Vishnu

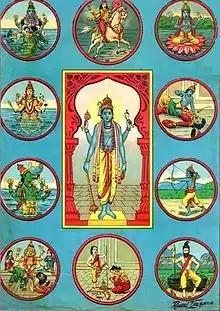
Hindu god Vishnu (centre) surrounded by his avatars (counter-clockwise, from left-top: Matsya; Kurma; Varaha; Narasimha; Vamana; Parashurama; Rama; Krishna; Buddha and Kalki), 19th century oleograph by Raja Ravi Varma

Particularly in Vaishnavism, the Trimurti (also known as the Hindu Triad or Great Trinity) represents the three fundamental forces ("guṇas") through which the universe is created, maintained, and destroyed in cyclic succession. Each of these forces is represented by a Hindu deity: